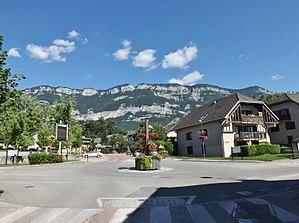
Vue de la Place de l'Horloge de Drumettaz-Clarafond, en Savoie.
Drumettaz-Clarafond, souvent abrégée Drumettaz, est une commune française située dans le département de la Savoie, en région Auvergne-Rhône-Alpes.